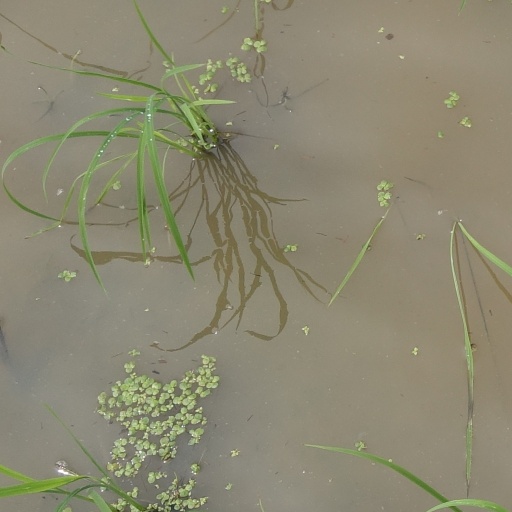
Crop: rice